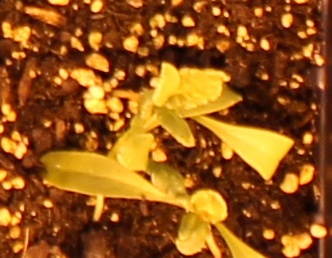
Label: Sugar beet